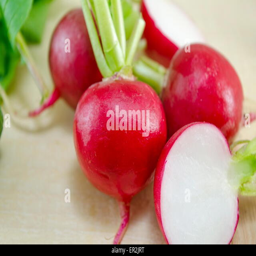
fresh recently washed radishes on a wooden table close up